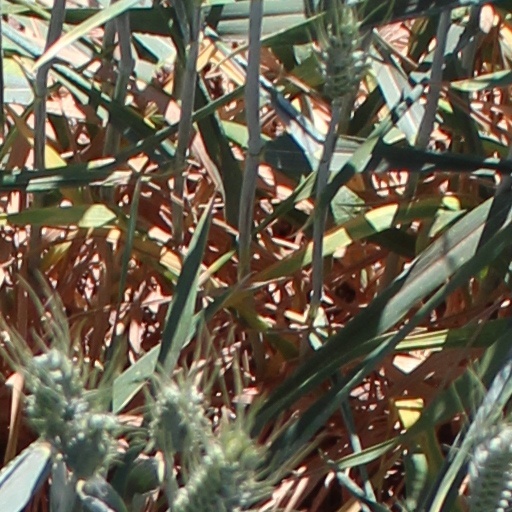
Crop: wheat